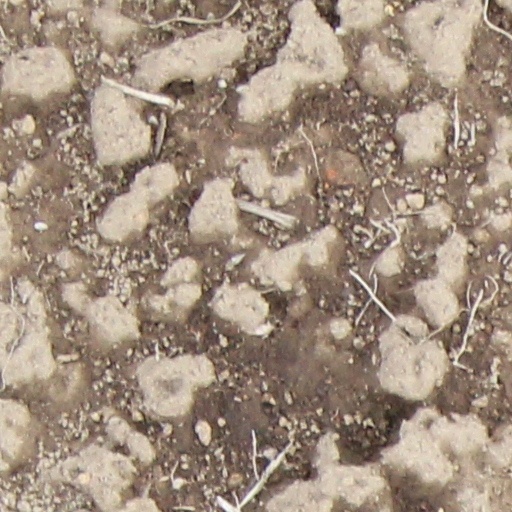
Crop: wheat